Pecoross' Mother and Her Days

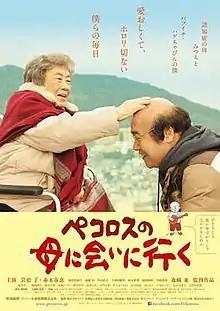
Theatrical release poster

is a 2013 Japanese drama film directed by Azuma Morisaki and based on a manga by Yuichi Okano. It was released in Japan on November 16.